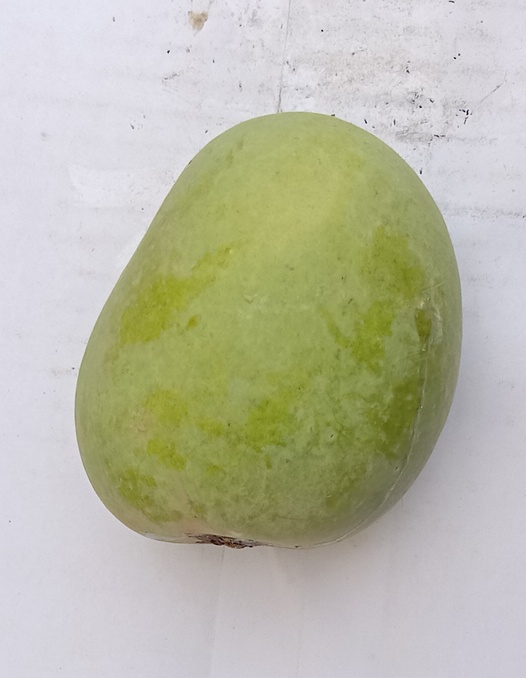
Mango variety: Anwar Ratool